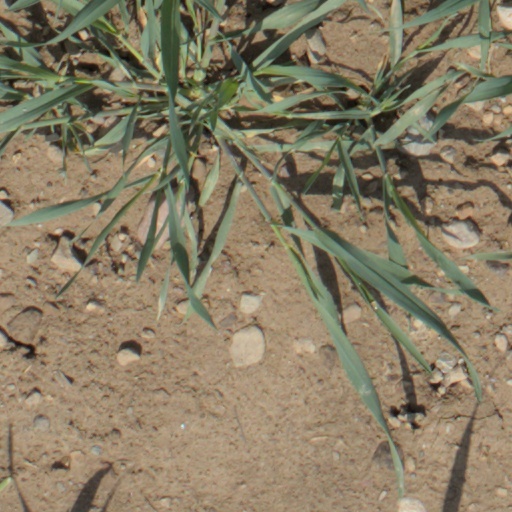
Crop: wheat